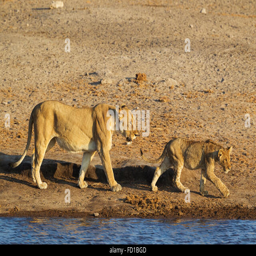
animal , female with cub walking at a waterhole